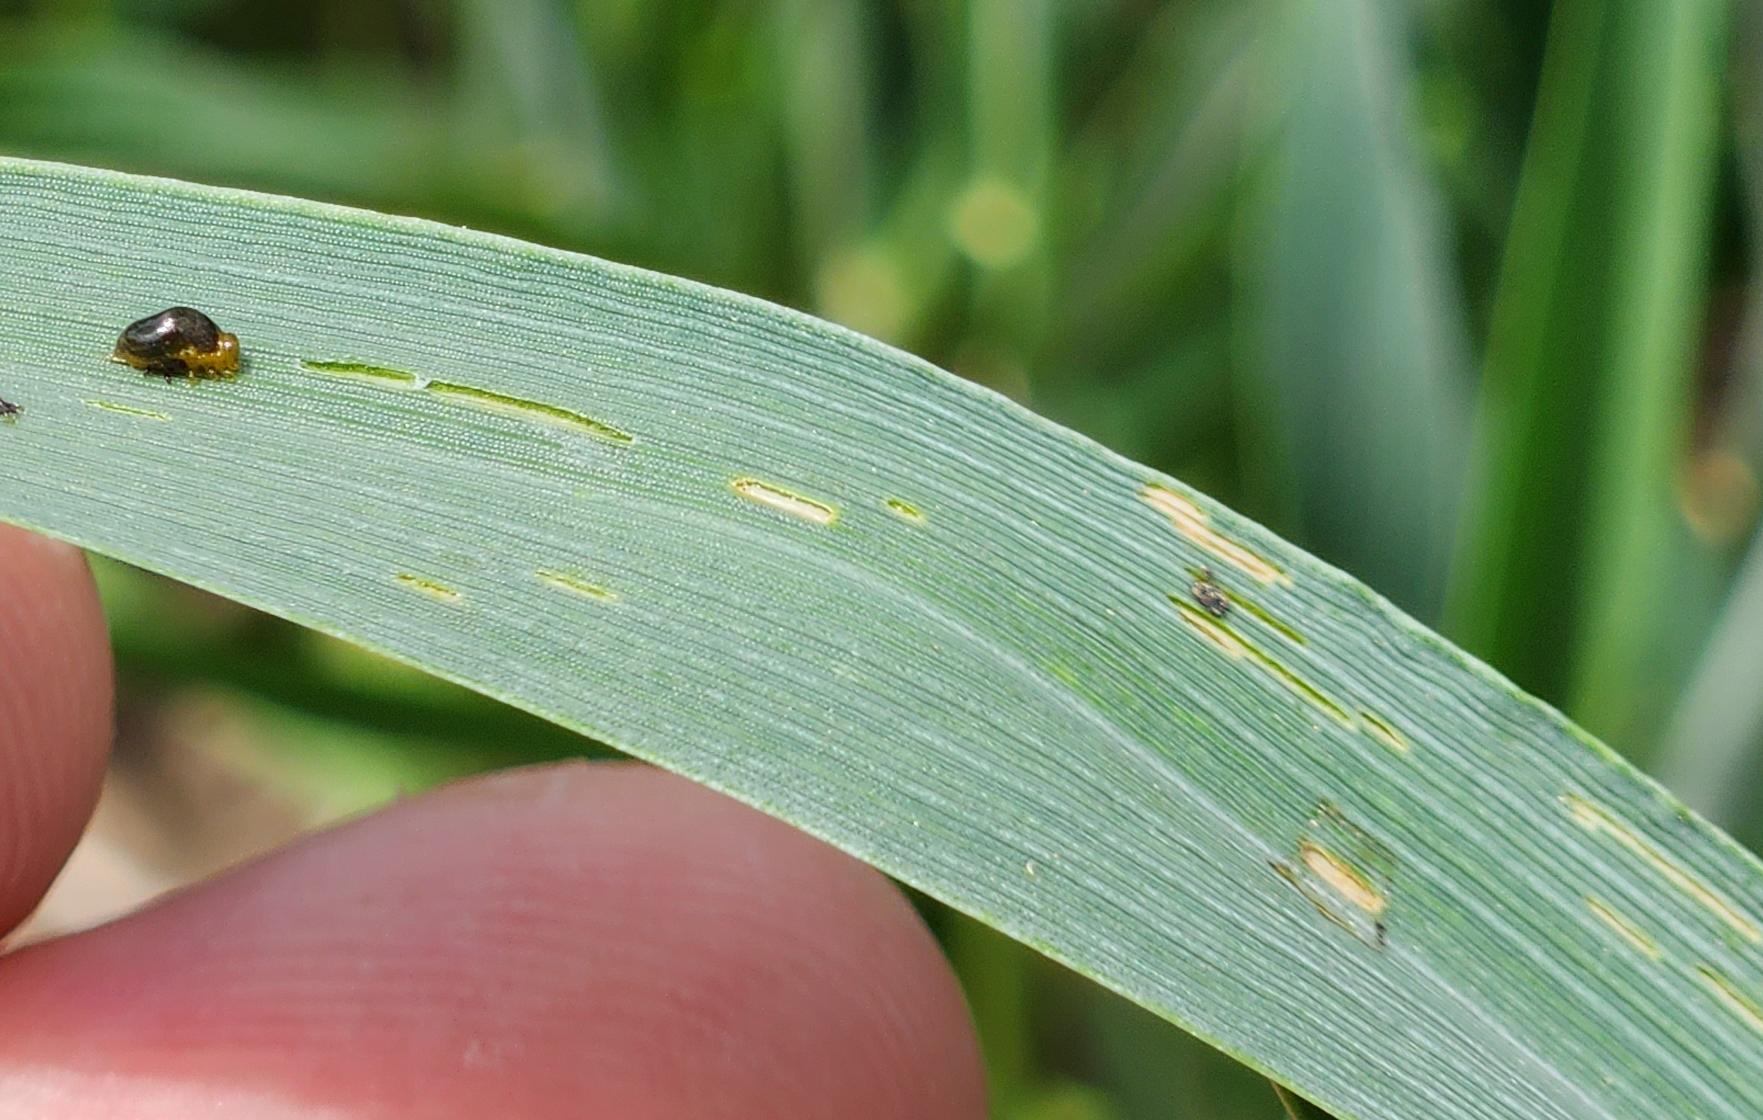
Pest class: cereal_leaf_beetle